La Paz

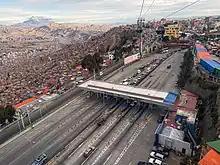
The main toll of the La Paz - El Alto highway connects both neighboring cities

The city of La Paz has a consistently decreasing volume of colonial buildings, mostly centered around the vicinity of the Plaza Murillo. Due to a lack of funds and the inability of property owners to pay for restorations to colonial buildings, many have been torn down, or are in a dilapidated state. As historic buildings are more expensive to keep, land owners find it less of a burden to construct more modern buildings as opposed to keeping the old ones. Although there has been an increasing number of projects and propositions to restore some of the city's colonial buildings, the future of these historic edifices remains uncertain.